Postal voting in the United States

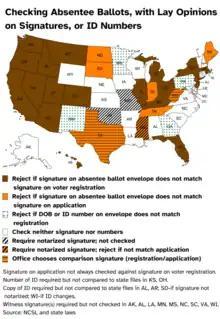
Checking absentee ballots

One variable with a significant impact on both the speed of election reporting and public perception of election processes involves when processing of mail-in ballots is allowed to begin.